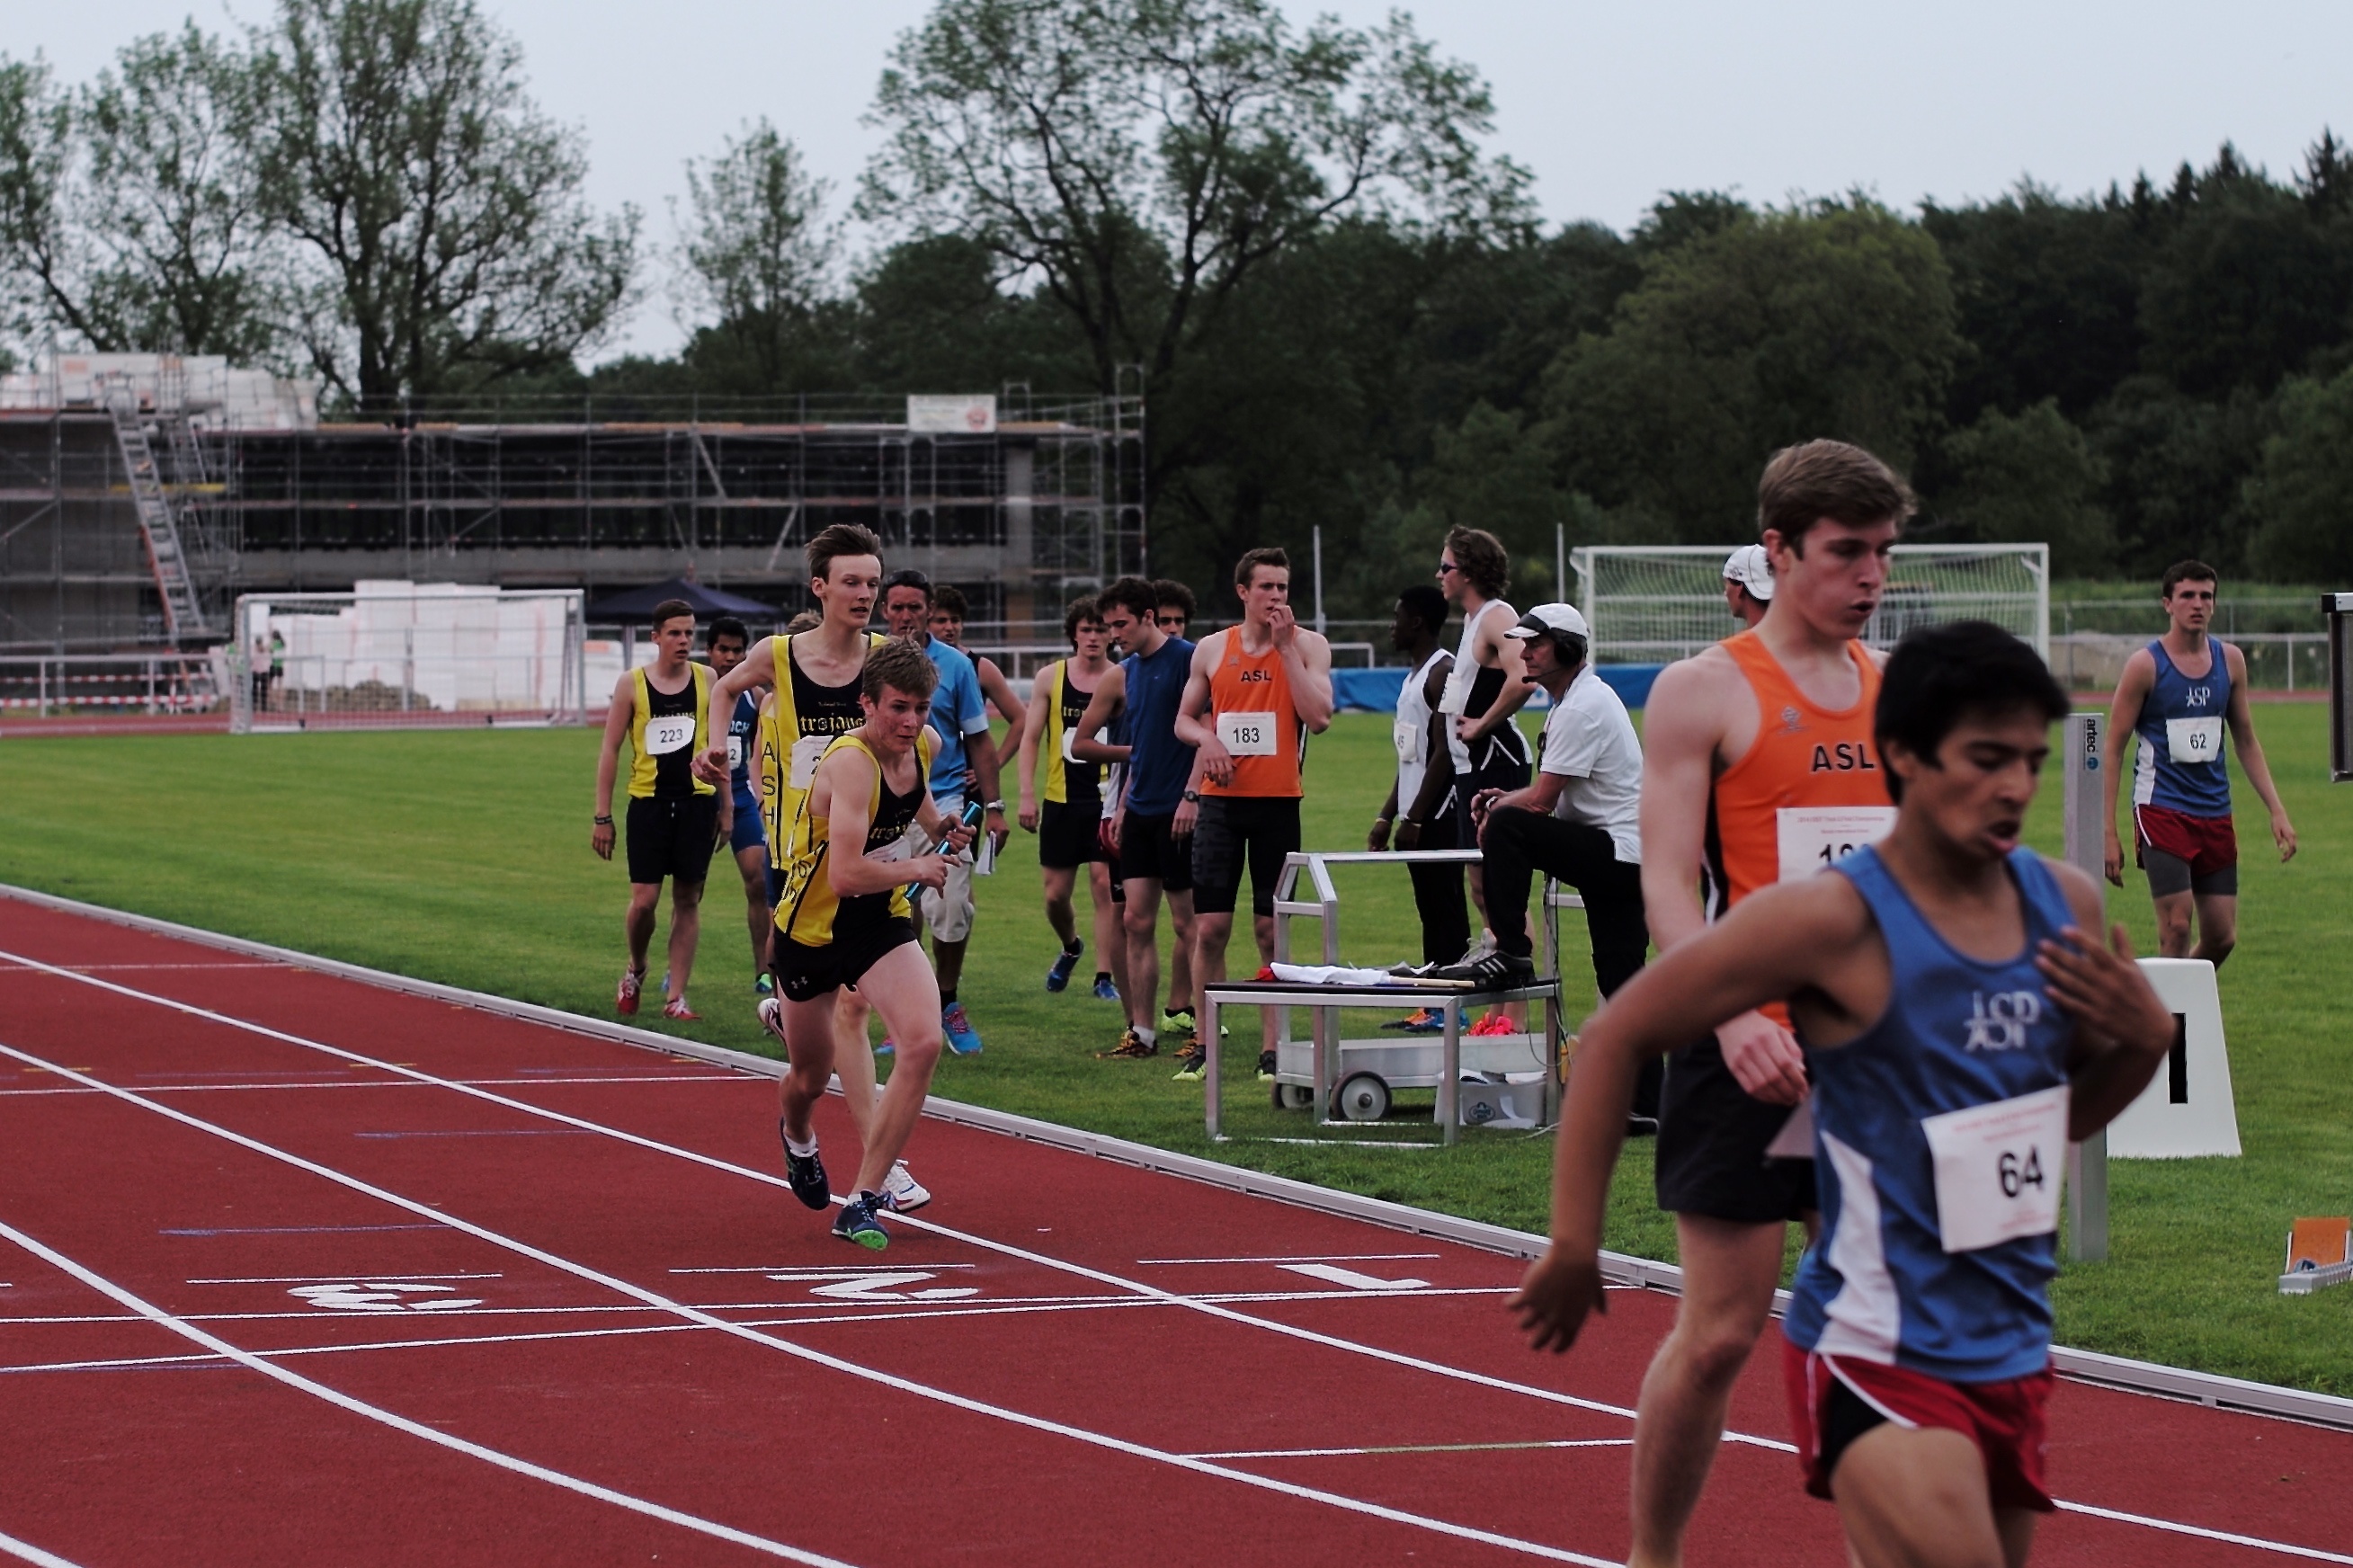
running, sports, championship, athletics, sprint, physical exercise, human action, endurance sports, duathlon, track and field athletics, heptathlon, middle distance running, 800 metres, 4 100 metres relay